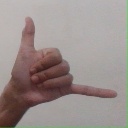
अक्षर: द